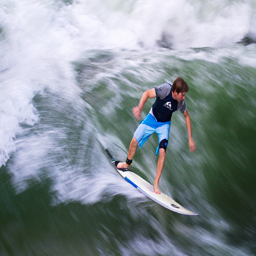
a man riding a white surfboard on top of a wave.
Action shot of a surf boarder riding a wave
The surfer is riding an extra large wave.
Surfboader riding the crest of a ocean wave
A man catching a wave in the ocean.